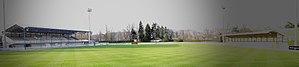
Stade municipal de Mazamet
Le Sporting Club mazamétain est un club de français rugby à XV situé à Mazamet.